Tyrone Wells

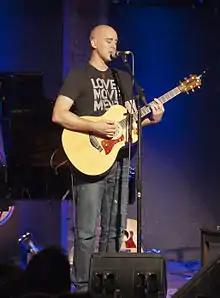
Tyrone Wells playing at the City Winery in NYC on Apr 28, 2011

Wells traveled to London to work on "Remain". "Half of the album was done in London and the other half completed in the States," says Wells. "I didn't know what kind of record I was going to make before I got to London, but something just seemed to click while I was there that really defined what I wanted to do with this album."